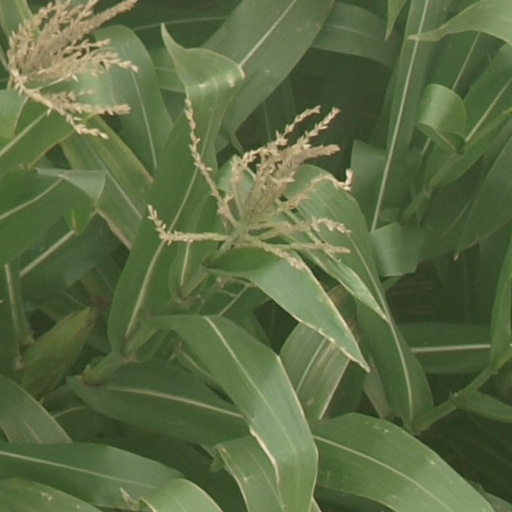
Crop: maize; corn